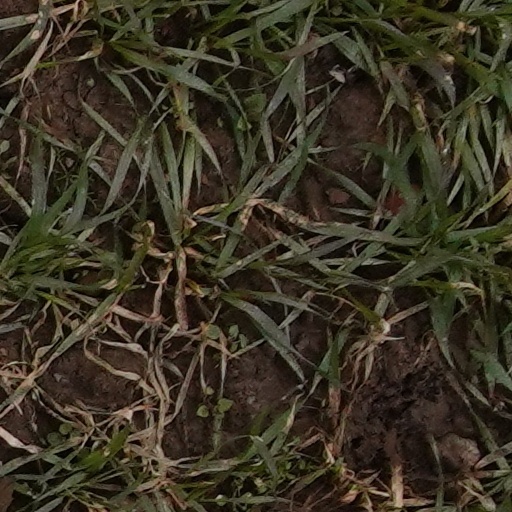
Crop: wheat